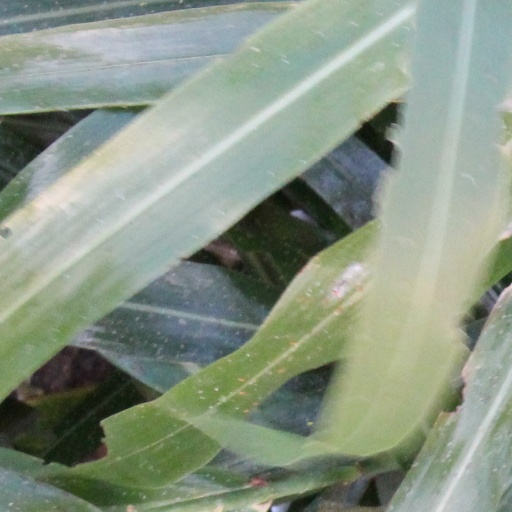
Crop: sorghum